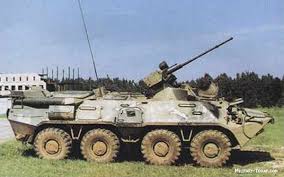
Label: BRDM